Fnjóskadalur

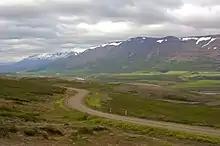
Fnjóskadalur with ice age glacial lake terraces

Vaglaskógur, the second largest forest in Iceland, is located around the center of the valley. Other woods in Fnjóskadalur are Lundsskógur and Þórðarstaðaskógur south of Vaglaskógur, and Skuggabjargarskógur in Dalsmynni, the extreme northern portion of the valley.